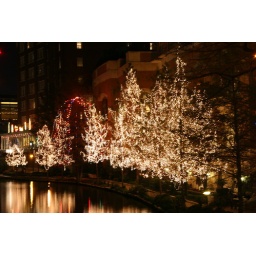
closer view of the trees seen in an earlier photo, from the Navarro Street bridge